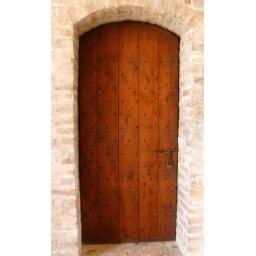
A door at the castle in Serralunga